Caledonian Steam Packet Company

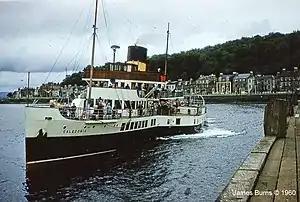
PS "Caledonia" in 1960, in CSP yellow and black funnel livery

The Caledonian Steam Packet Company provided a scheduled shipping service, carrying freight and passengers, on the west coast of Scotland. Formed in 1889 to complement the services of the Caledonian Railway, the company expanded by taking over rival ferry companies. In 1973, they were merged with MacBraynes as Caledonian MacBrayne.